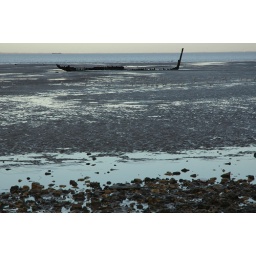
An old ship wreck submerged in the sand at Grimsby